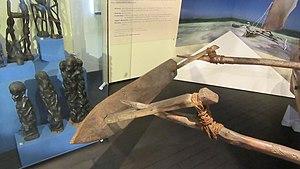
Un ngalawa ou ungalawa est un type de pirogue à balanciers traditionnel, à voile austronésienne et rames. Ce type de pirogue est utilisé par les populations Swahili en afrique de l'est.